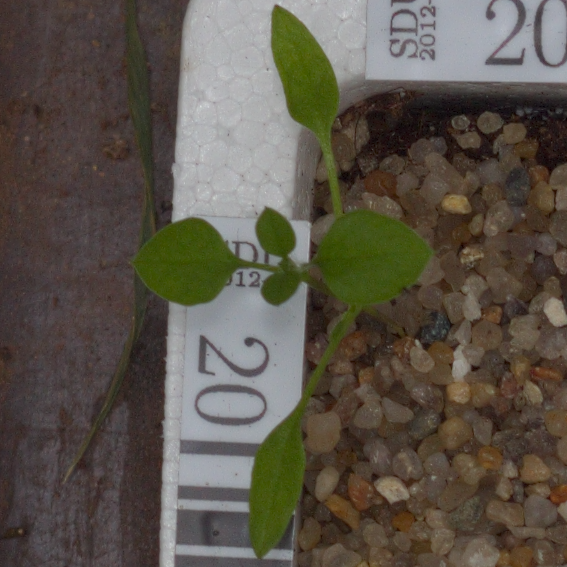
Label: common_chickweed